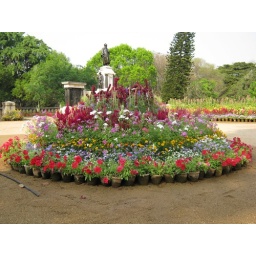
This flowers were kept in front of the main building during the founder day.